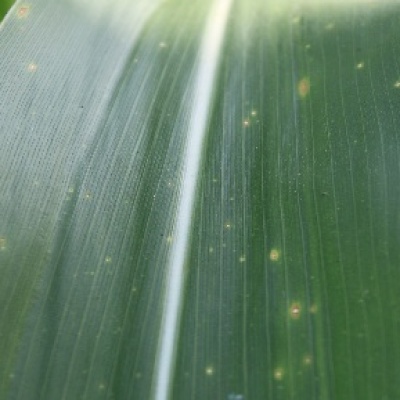
Label: Corn_(Maize)___Leaf_Spot